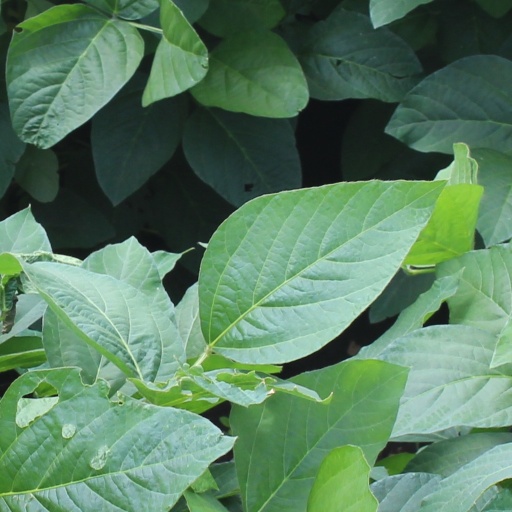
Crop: soybean